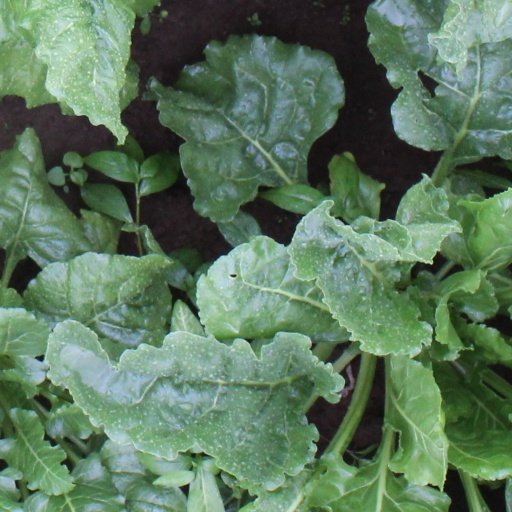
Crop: sugar beet